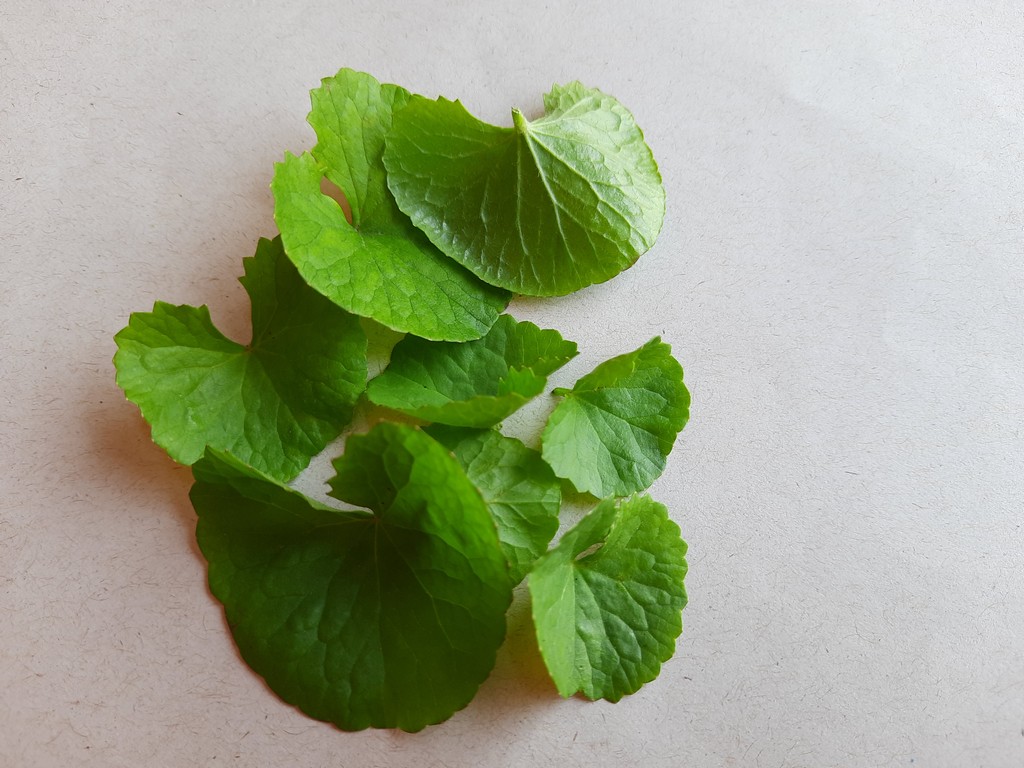
Label: Healthy